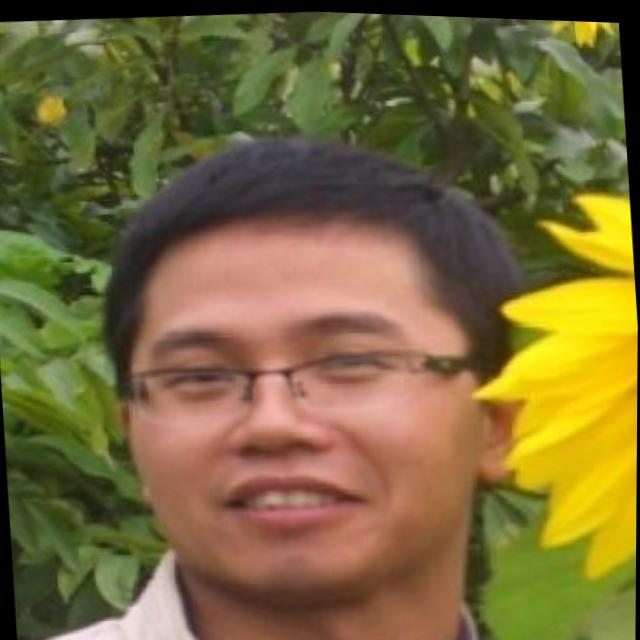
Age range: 21-44